Privacy settings

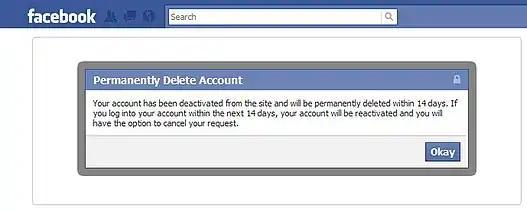

Privacy settings for SNS have default settings that set up users to automatically share personal information the user has inputted. For example, Twitter users are automatically prone to a public profile when an account is first made. Furthermore, SNS privacy policies have shown to be too complex for consumers to fully understand, leading to personal information being shared regardless of user awareness. Even after a user deletes their Facebook profile, Facebook can still use and sell user information according to their privacy policy. Facebook's default settings allow friends to view a person's profile and anyone to search for one's profile. Default settings can be chosen due to their convenience; users do not have to exert as much effort to choose default settings compared to personalizing privacy settings.